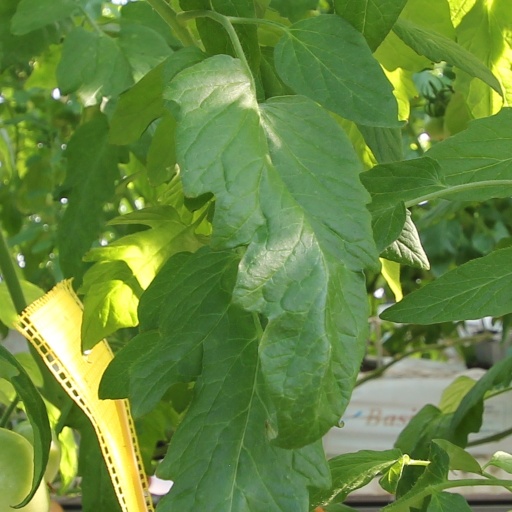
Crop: tomato